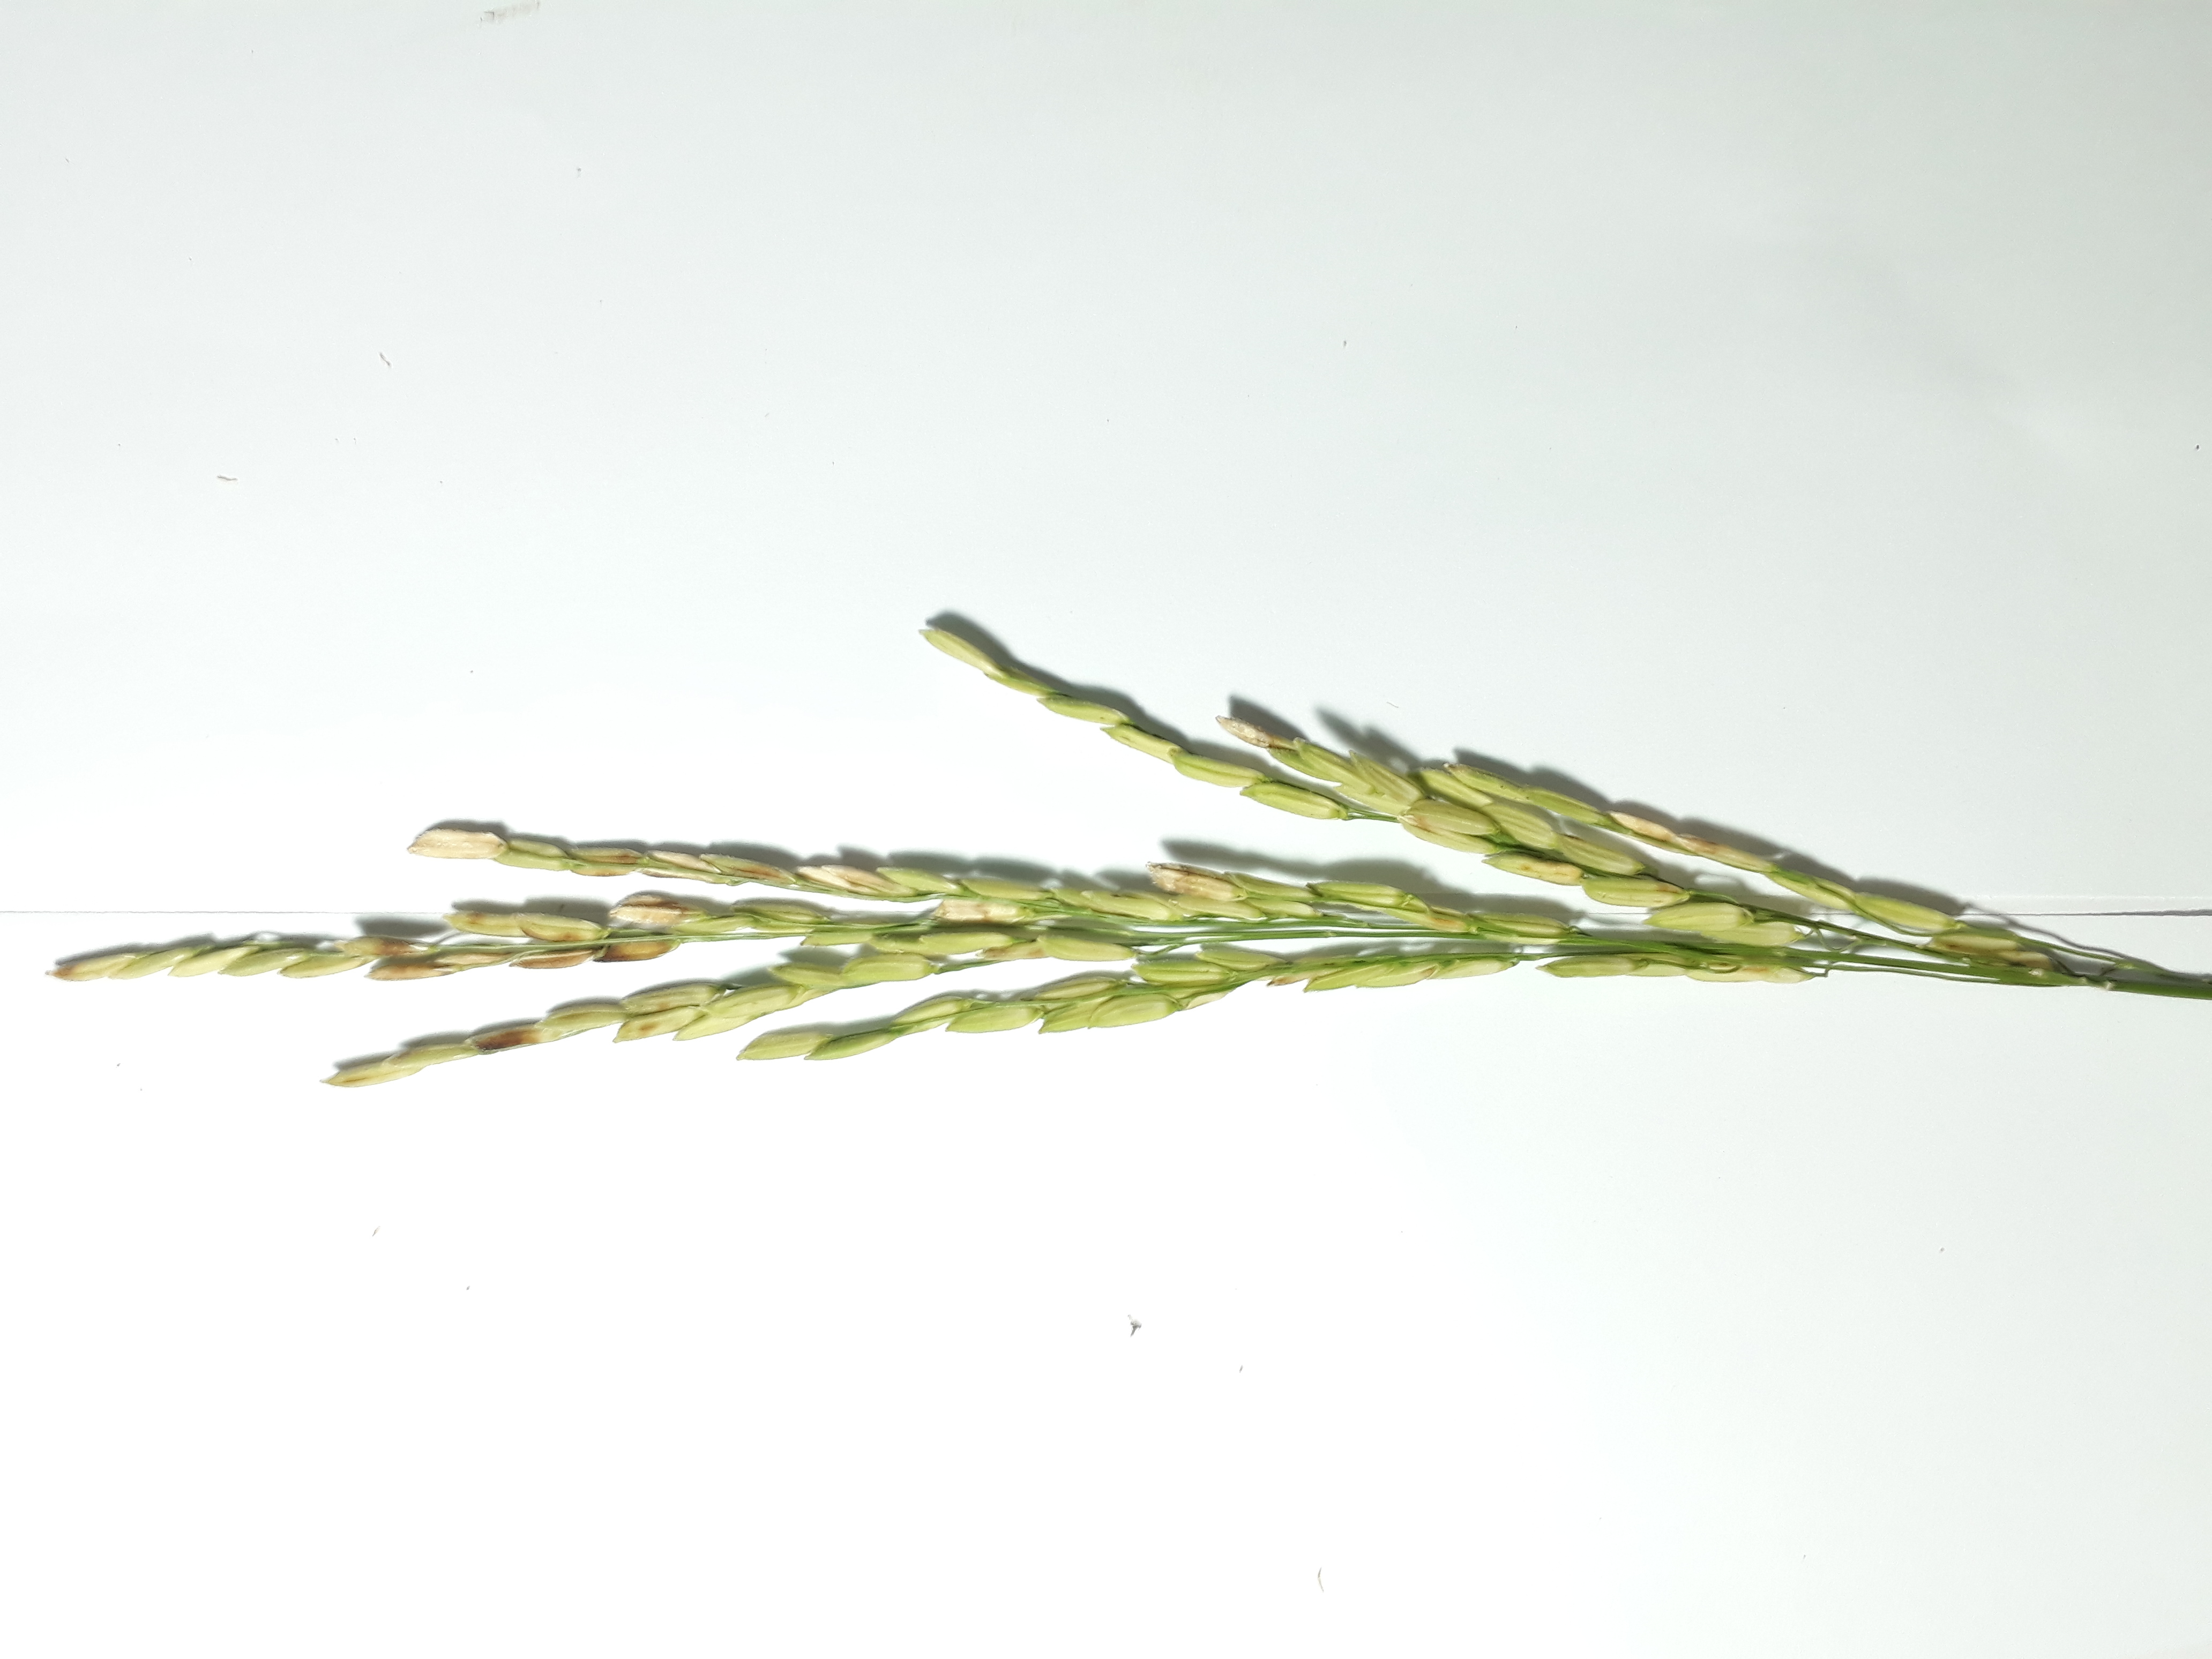
Label: Damaged